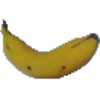
Label: Banana 1